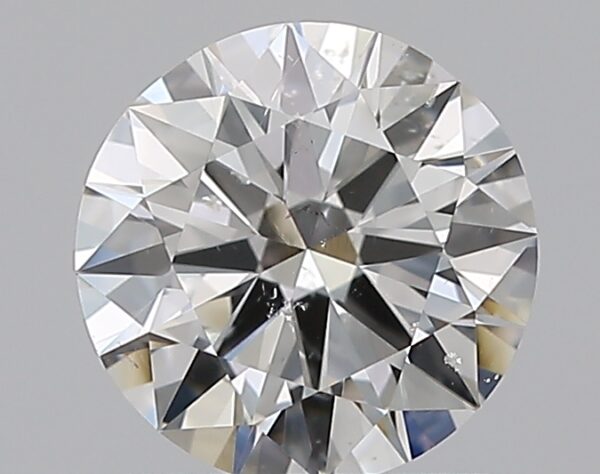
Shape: round
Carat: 0.9
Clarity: SI1
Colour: G
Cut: EX
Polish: EX
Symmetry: VG
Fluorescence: N
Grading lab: GIA
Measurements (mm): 6.25 x 6.32 x 3.73